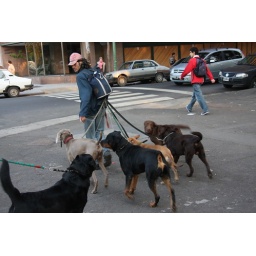
These guys out walking other people's dogs are a pretty typical sight around Palermo.